History of Moldova

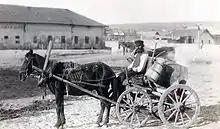
Chișinău water carrier

Under the protection of Gavriil Bănulescu-Bodoni and Dimitrie Sulima a theological school and a seminary were opened in Chișinău, and public schools throughout the region: in the cities of Chișinău, Hotin, Cetatea Albă, Briceni, Bender, Bălți, Cahul, Soroca, Orhei, at the monasteries of Dobrușa and Hârjauca, and even in several villages (Rezeni, Mereni, Volcineț, Nisporeni, Hârtop). In 1835, the tsarist authorities declared a 7-year deadline to transfer the education from Romanian to Russian. Although the measure was implemented more gradually, since 1867, Romanian was purged entirely from the education. This had the effect of keeping the peasant population of Bessarabia backward, as witnessed by the fact that in 1912 Moldavians had a literacy rate of only 10.5%, lowest among all ethnic groups of the region (63% for Bessarabian Germans, 50% for Bessarabian Jews, 40% for Russians, 31% for Bessarabian Bulgarians), with a record low 1.7% literacy rate for Moldavian women. Of the 1709 primary schools in Bessarabia in 1912, none was in the language of the main ethnic group.